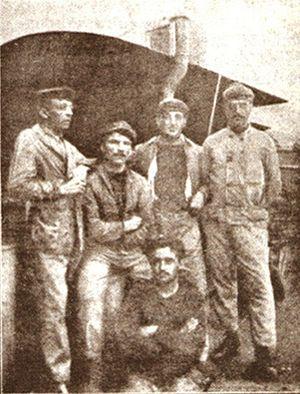
Groupe de matelots mutins en mer Noire, 1919.
Une mutinerie est une action collective de révolte au sein d'un groupe réglé par la discipline, les détenteurs de l'autorité étant généralement mis en cause avec vigueur ; elles surviennent donc plus spécialement dans les armées, les prisons et bagnes, par les équipages.
Les mutineries de la mer Noire sont une série de révoltes survenues dans les troupes terrestres et les bâtiments français de l’escadre de la mer Noire en 1919, alors que le gouvernement français soutient les forces russes « blanches » contre les révolutionnaires « rouges » pendant la guerre civile russe. L’intervention française, menée avec de trop faibles moyens navals et terrestres dans un pays hostile est un échec qui n’est pas dû aux mutineries, ces dernières n'intervenant qu'après la décision de mettre un terme aux opérations militaires. Après le retour de l’expédition, les mutineries reprennent et touchent presque tous les ports où stationnent des navires de guerre : à Brest, Cherbourg, Bizerte, Lorient et Toulon avant de se terminer par une ultime poussée en Méditerranée orientale.